Canillita

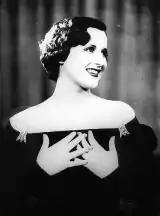
Amanda Ledesma

Canillita is a 1936 Argentine musical film directed and written by Lisandro de la Tea and Manuel Roneima and starring Amanda Ledesma (pictured). The film premiered on 26 March 1936 in Buenos Aires during the Golden Age of Argentine cinema.